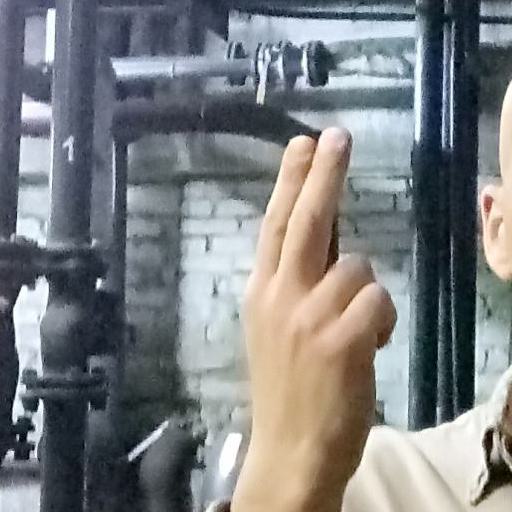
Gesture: two_up_inverted